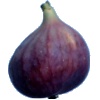
Label: Fig 1